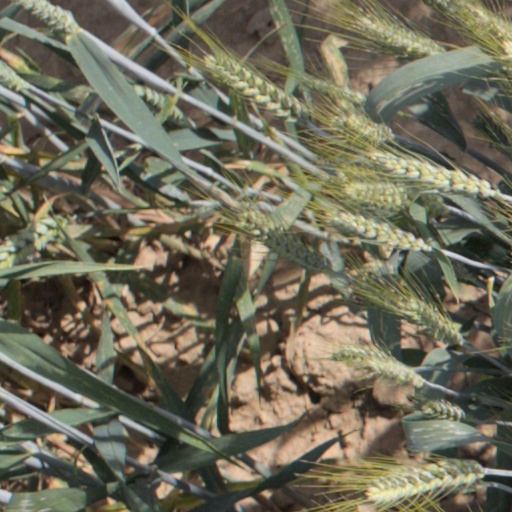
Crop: wheat